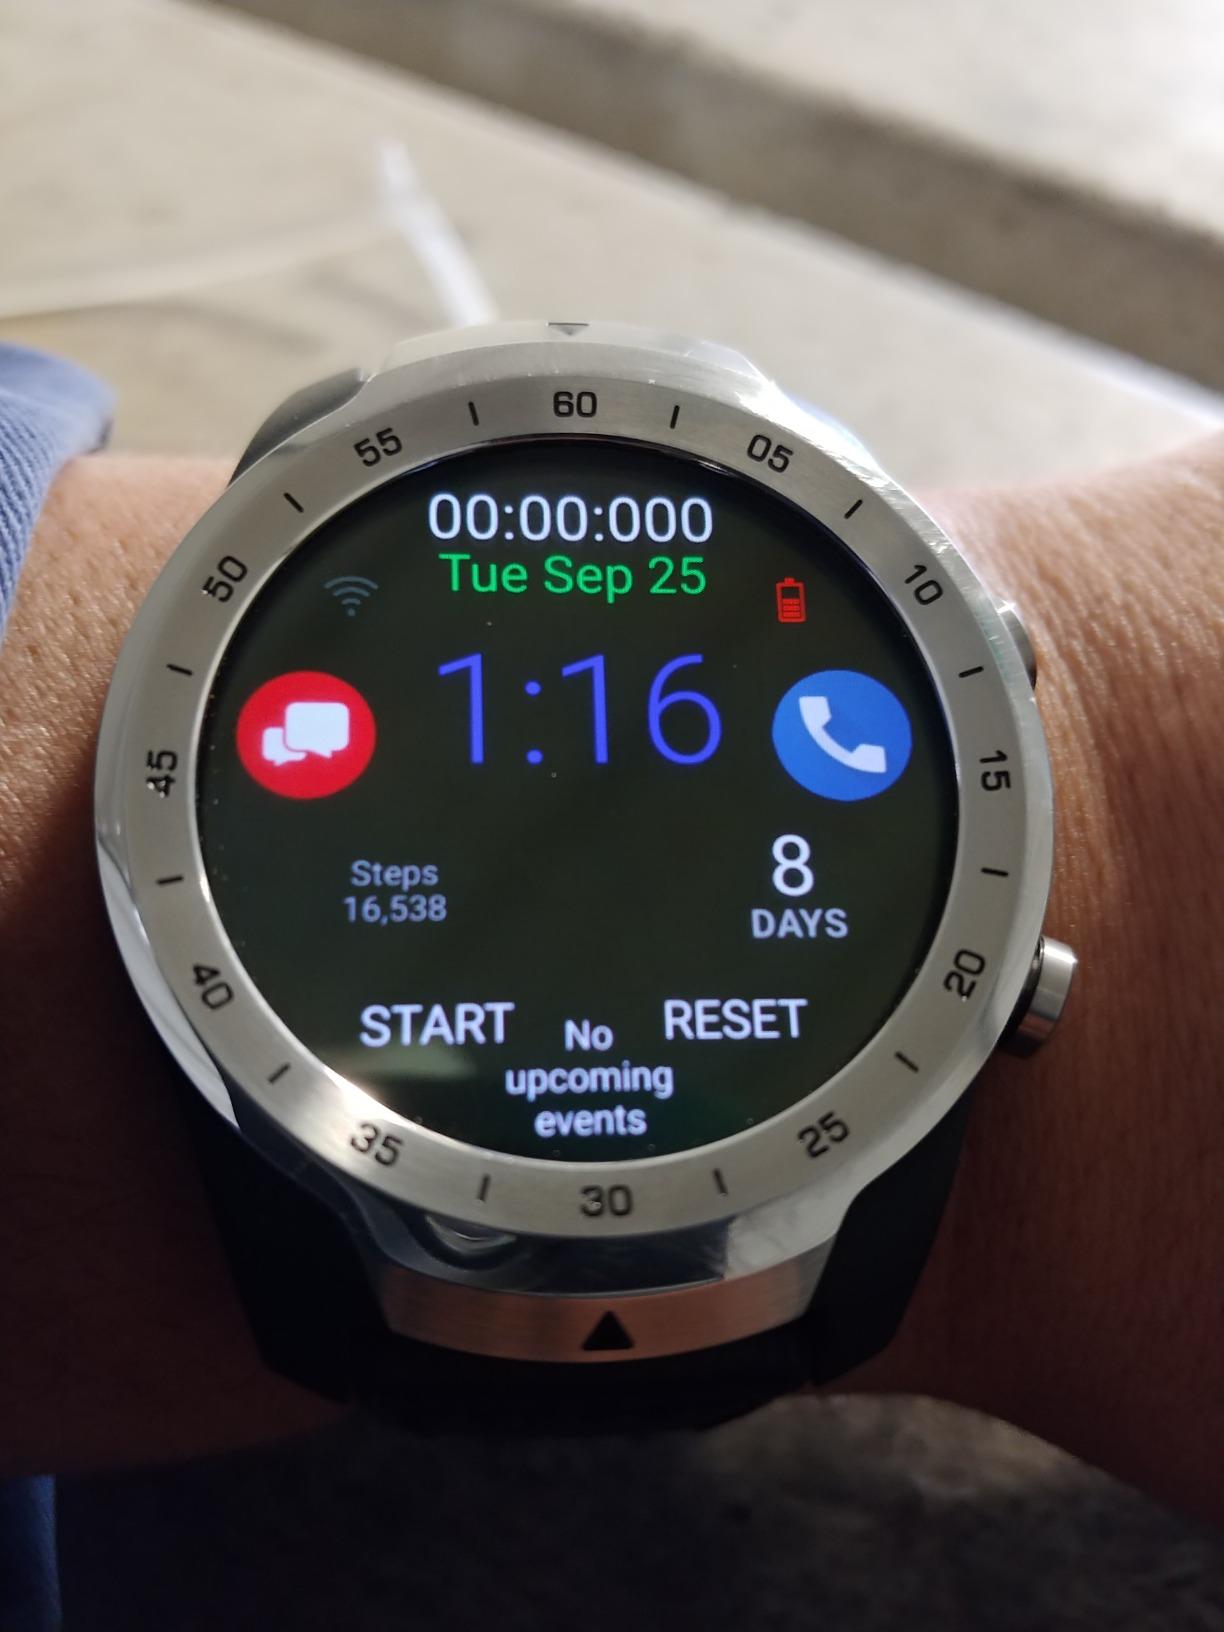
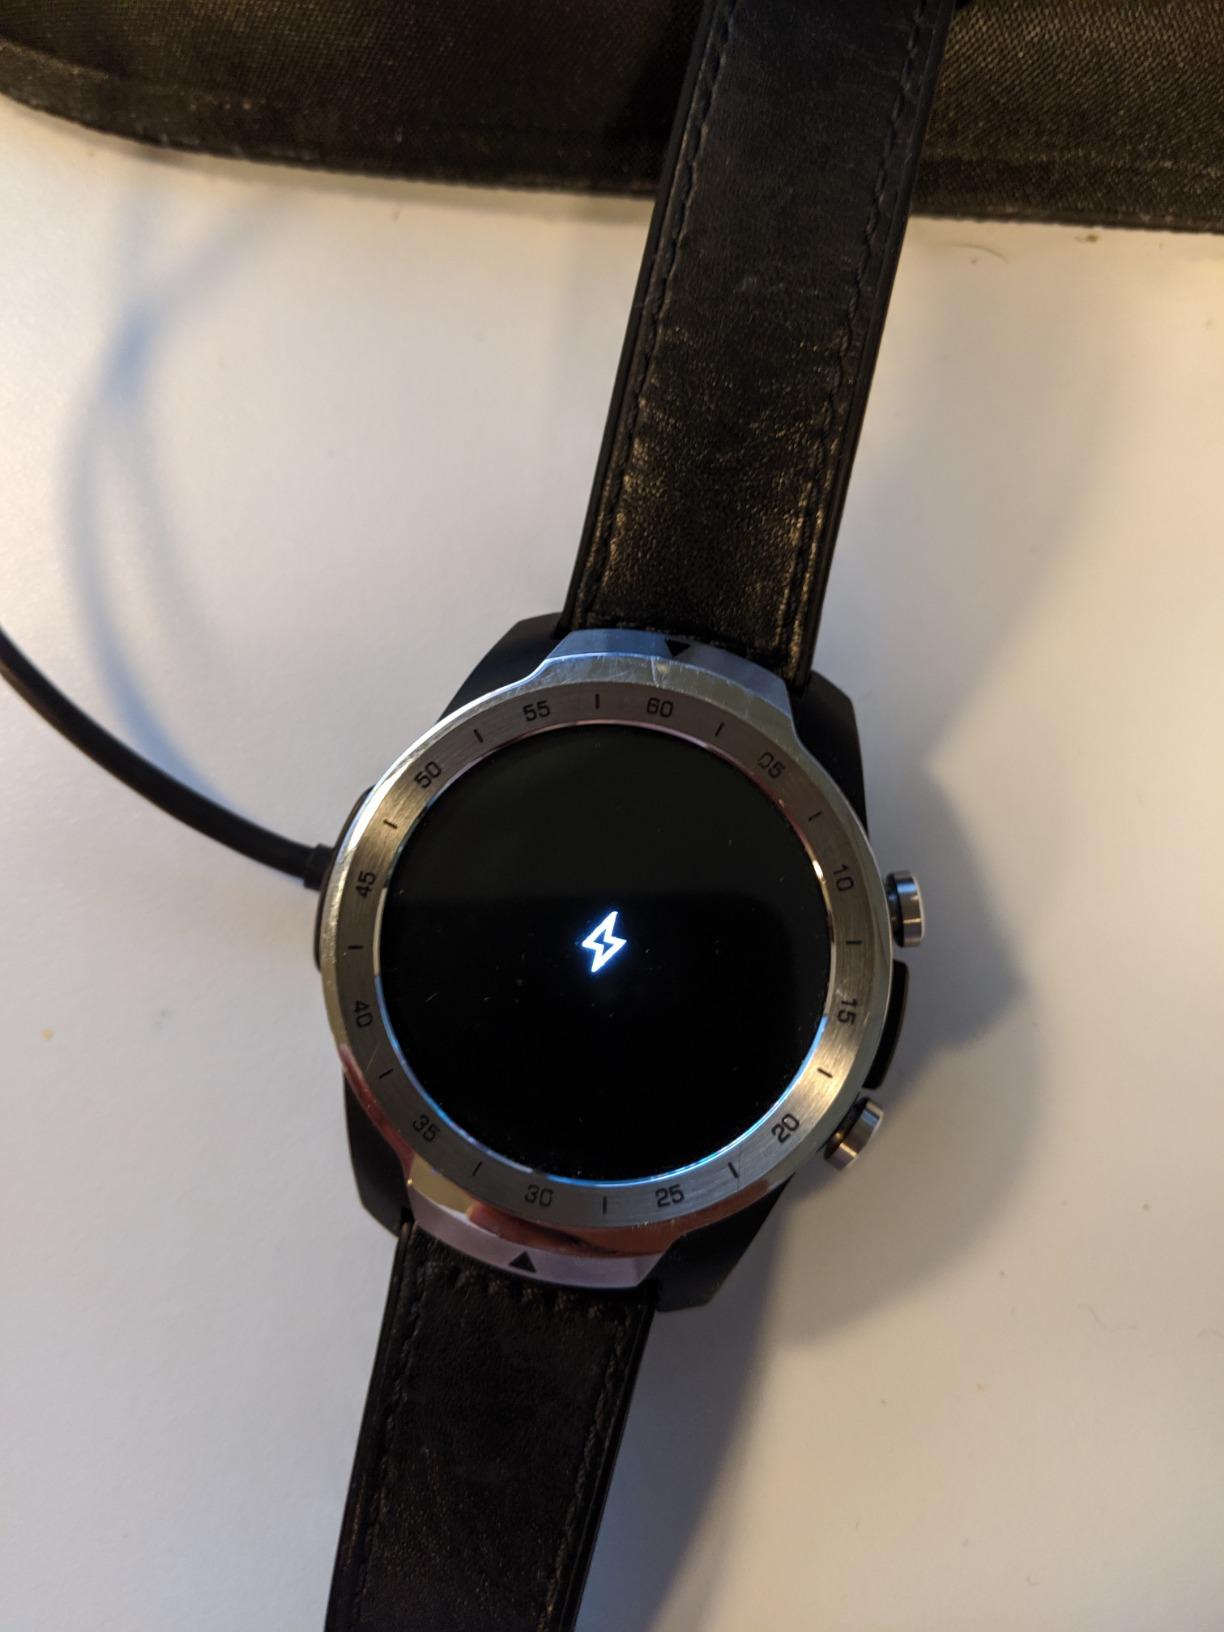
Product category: smartwatch
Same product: yes